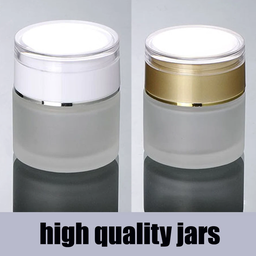
Label: glass